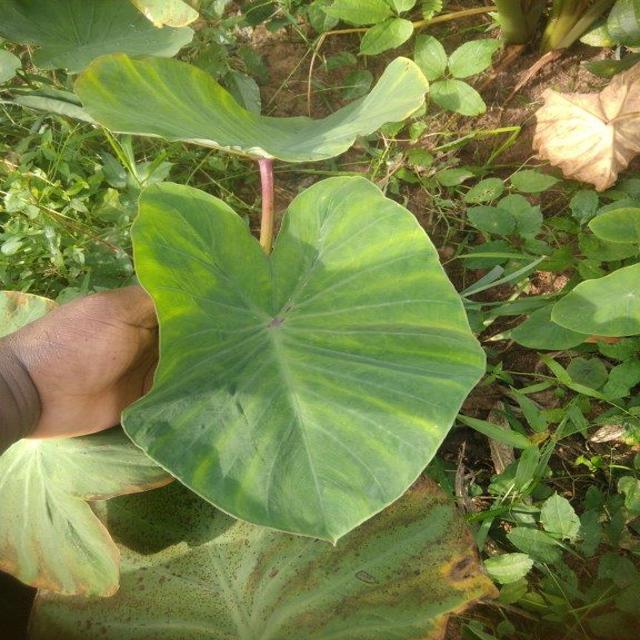
Label: Healthy